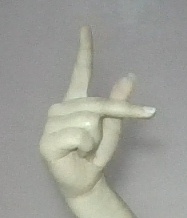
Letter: dha